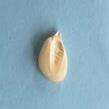
Maize quality: Good